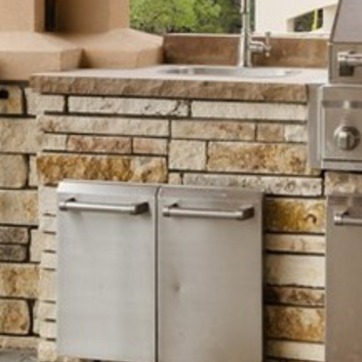
Material: stone